Battle of Dorylaeum (1097)

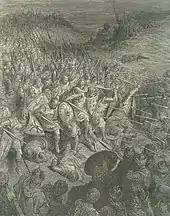
Battle of Dorylaeum (Gustave Doré).

On 1 July, Bohemond's force was surrounded outside Dorylaeum by Kilij Arslan. Godfrey and Raymond had separated from the vanguard, and the Turkish army attacked at dawn, taking Bohemond's army (not expecting such a swift attack) entirely by surprise, shooting arrows into the camp. Bohemond's knights had quickly mounted but their sporadic counterattacks were unable to deter the Turks. The Turks were riding into camp, cutting down noncombatants and unarmoured foot soldiers, who were unable to outrun the Turkish horses and were too disoriented and panic-stricken to form lines of battle. To protect the unarmoured foot and noncombatants, Bohemond ordered his knights to dismount and form a defensive line, and with some trouble gathered the foot soldiers and the noncombatants into the centre of the camp; the women acted as water-carriers throughout the battle. While this formed a battle line and sheltered the more vulnerable men-at-arms and noncombatants, it also gave the Turks free rein to maneuver on the battlefield.